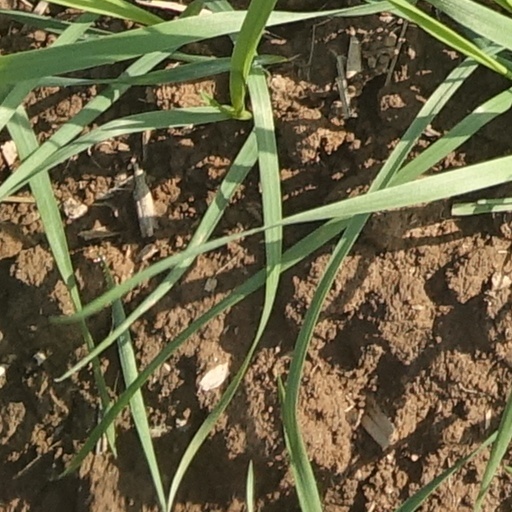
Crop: wheat